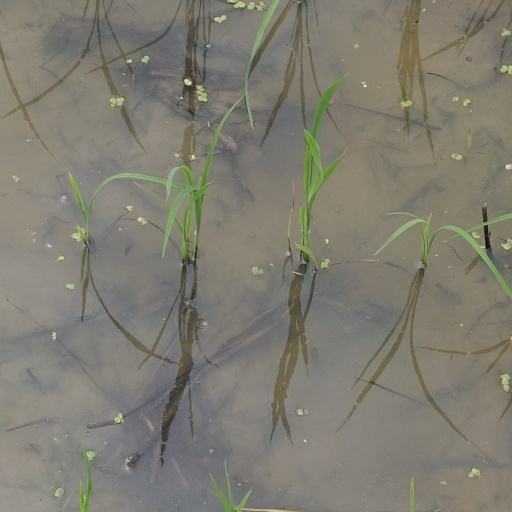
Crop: rice